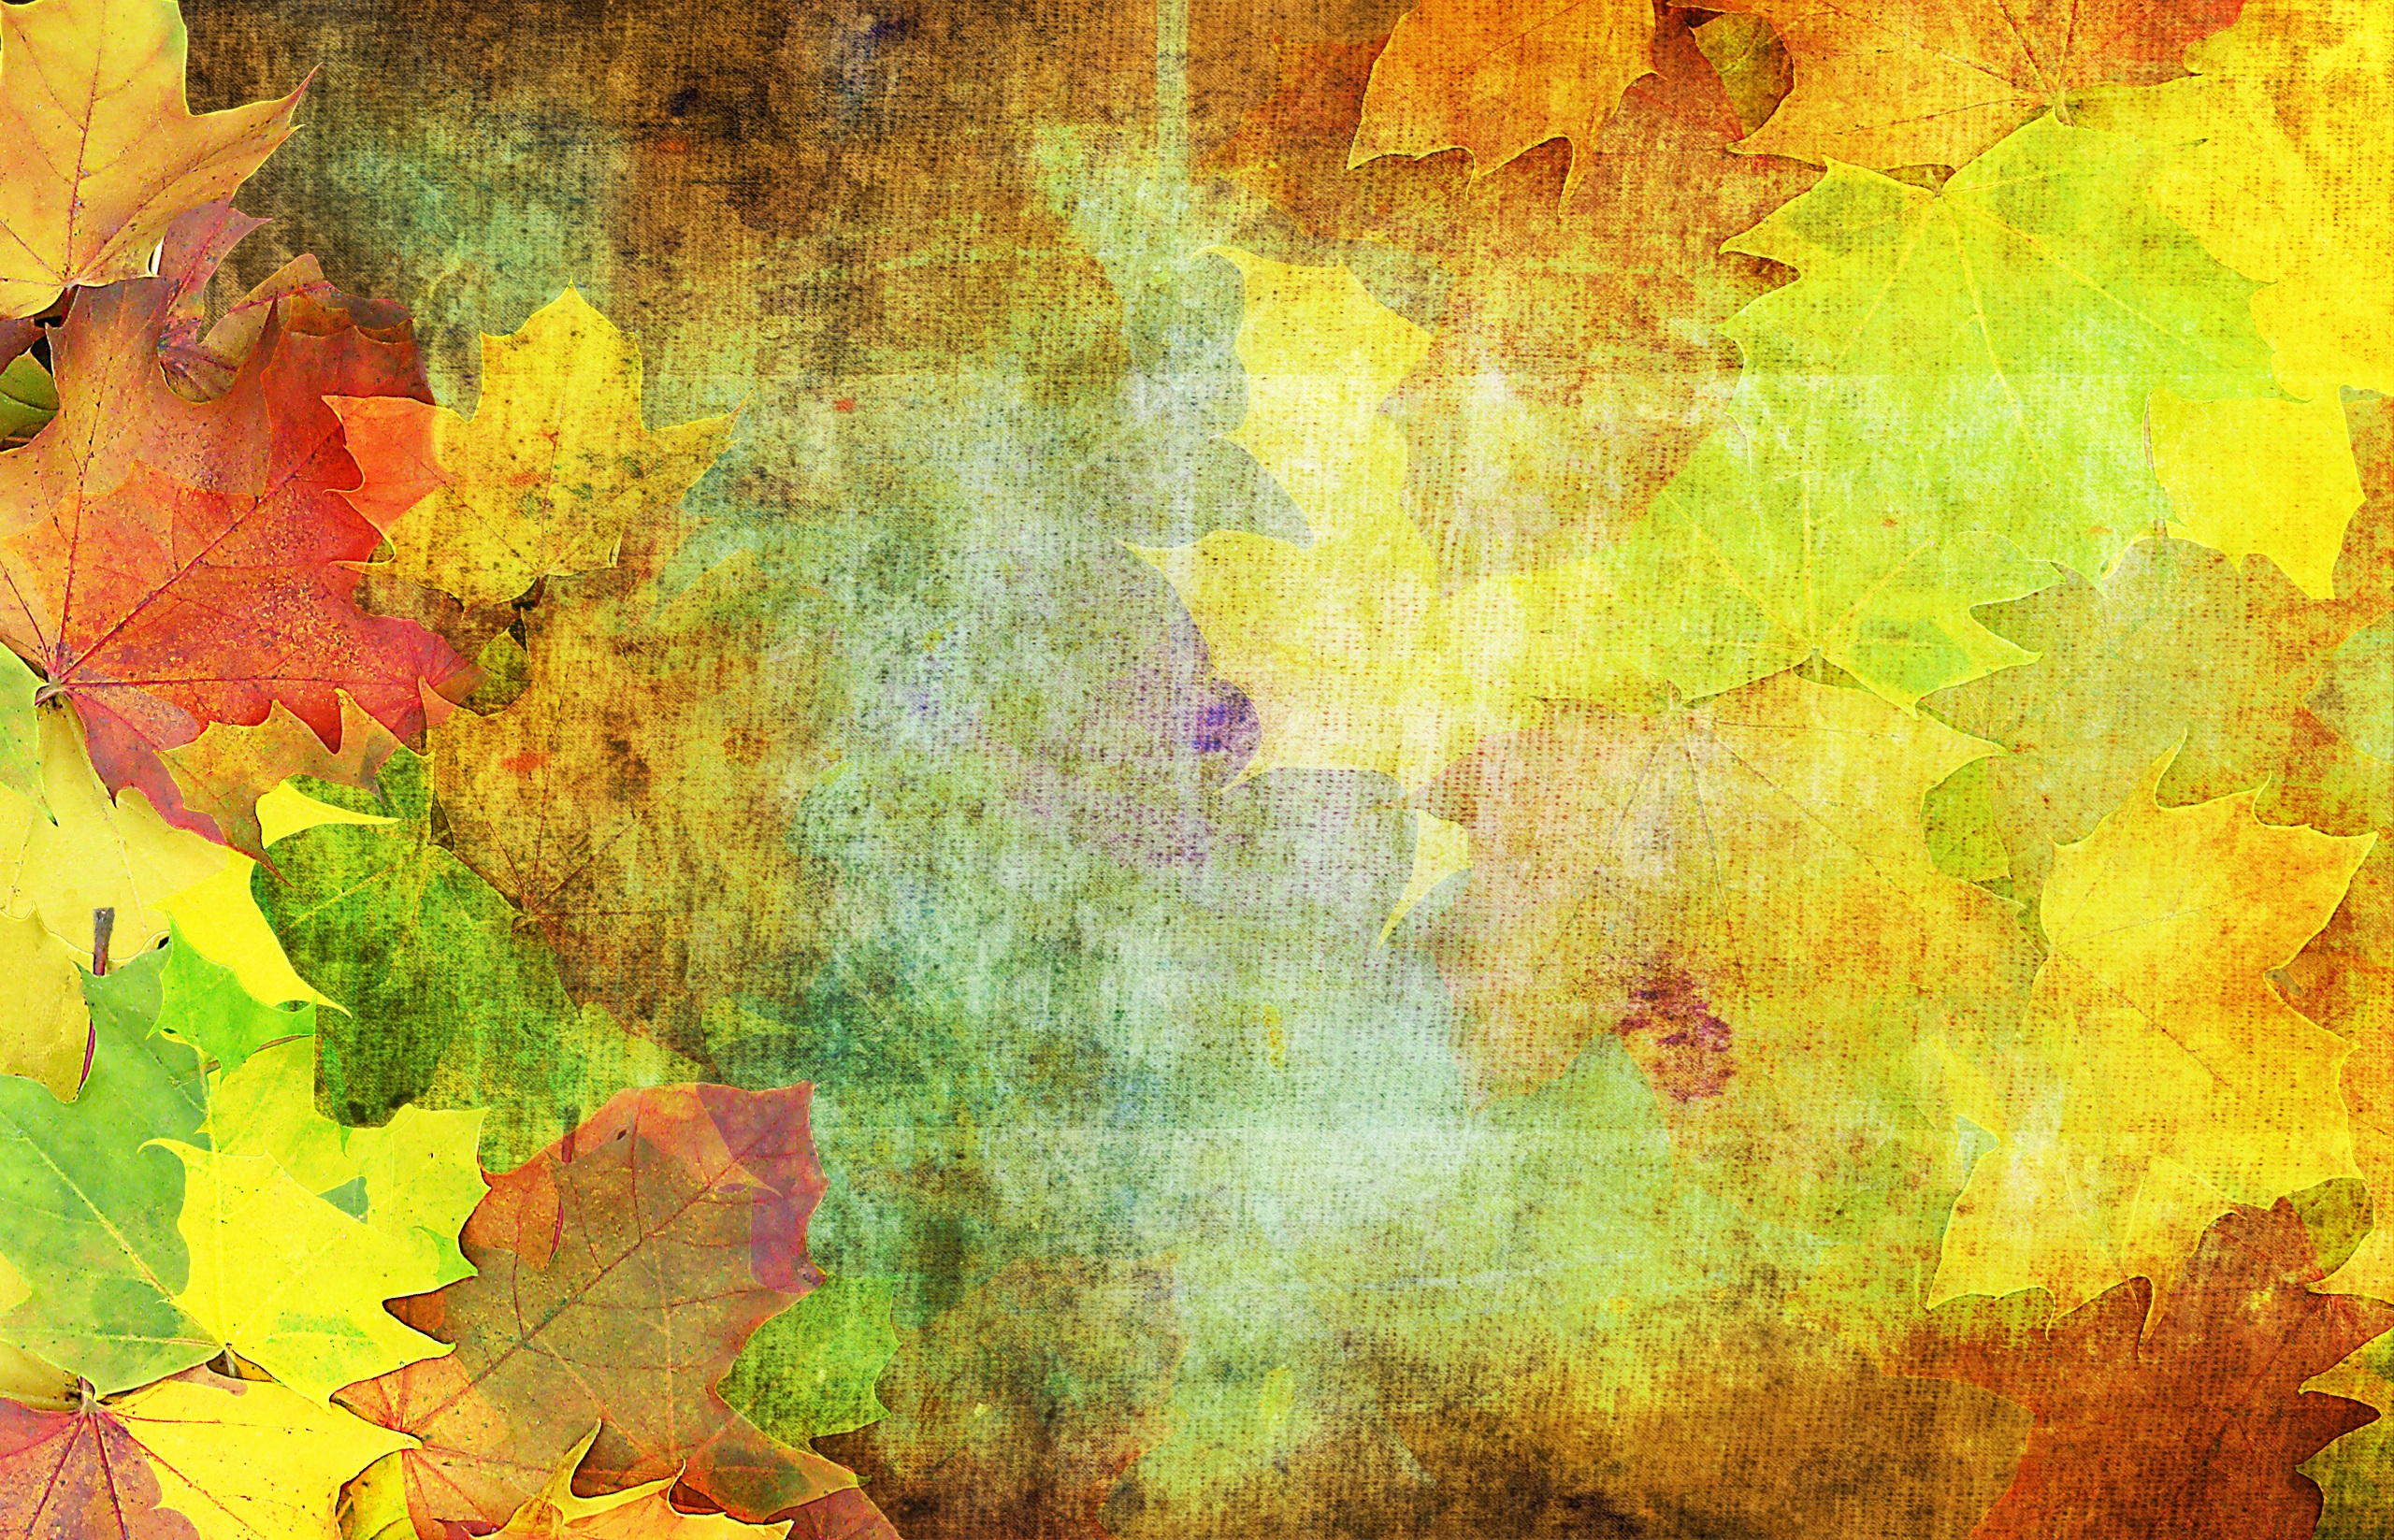
tree, nature, texture, leaf, red, color, autumn, colorful, yellow, season, maple, painting, emerge, leaves, background, october, of course, fall foliage, golden autumn, beech, modern art, impressionist, acrylic paint